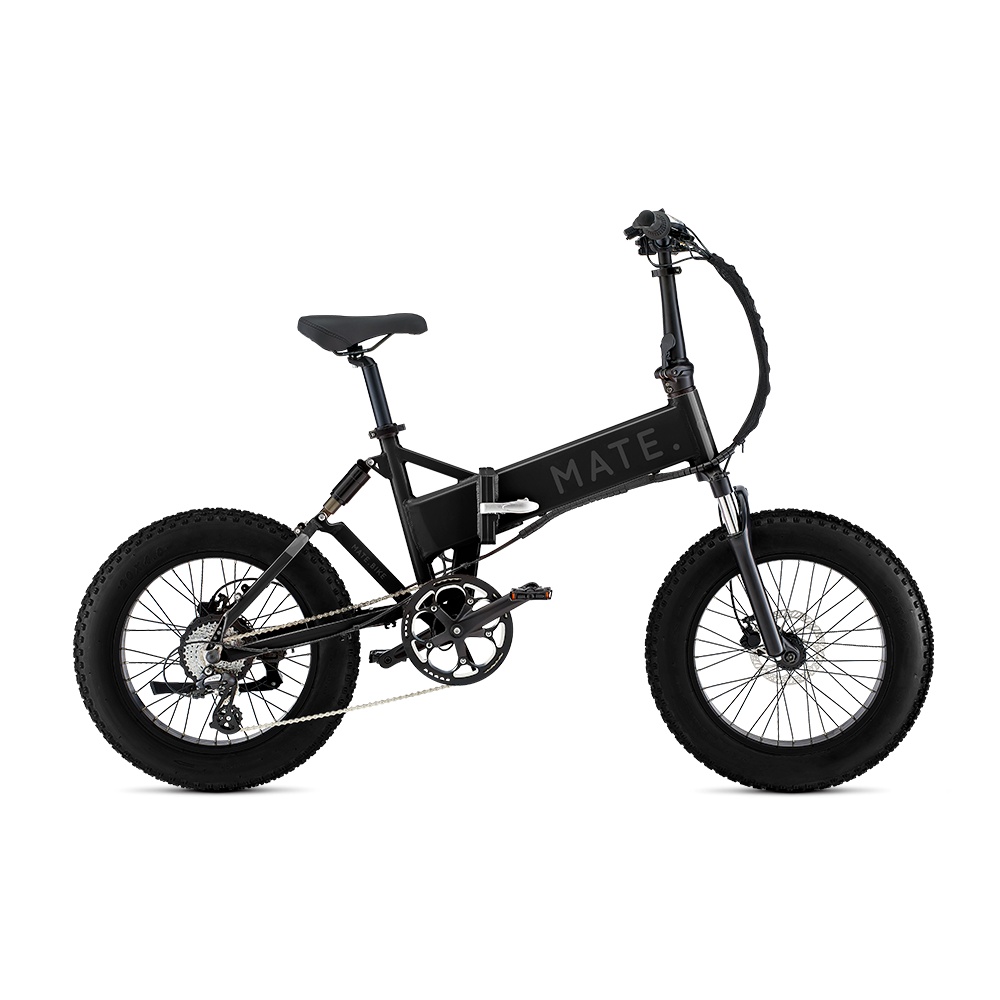
Mate X
Brand: Mate
Mate X - das E-Klapprad-Fatbike Die ultimative Fahrt Das bahnbrechende Design des MATE X kombiniert mühelose Mobilität mit robuster Haltbarkeit, die Sie dazu einlädt, sich jedem Extrem hinzugeben. Von der Straße bis zu weniger befahrenen Pfaden, erweitern Sie Ihr Spielfeld und meistern Sie jedes Terrain. JENSEITS DER STADTLICHTER Vom Betondschungel bis zur Freiheit der Landschaft, das MATE X ist das robusteste faltbare E-Bike auf dem Markt. Es hat die Kraft, Sie weit über die Stadtgrenzen hinaus zu bringen. Eine einzige Ladung der Hochspannungsbatterie liefert die Energie, die der leistungsstarke Motor benötigt, um eine erweiterte Reichweite von bis zu 120 km zu liefern. Bis zu 250 W Unser stärkster 250-W-Heckantriebsmotor bietet blitzschnelle Beschleunigung und optimiert gleichzeitig Ihre Reichweite. Bis zu 120 km Mit unserer intelligenten Batterie können Sie je nach Straßenoberfläche, Einstellungen und Gewicht mit einer einzigen Ladung bis zu 120 km weit fahren. Geschwindigkeit 25 KM/H Die Kombination aus leistungsstarkem Motor und Hochspannungsbatterie unterstützt Sie bei Geschwindigkeiten von bis zu 25 km/h. Intelligentes LCD-Display Ein vollfarbiges intelligentes Display steuert die Geschwindigkeit, verfolgt die Distanz und ermöglicht die Pedalunterstützung. ERREICHEN SIE EINE HÖHERE EINSTELLUNG Das MATE X wurde entworfen, um aufzufallen, und ist in einer Reihe von auffälligen Farben erhältlich. Ob Sie Ihre Individualität durch die Wahl einer Farbe zum Ausdruck bringen möchten, die zu Ihrer Persönlichkeit passt, oder sich für Ihre Lieblingsfarbe entscheiden, das MATE X ermöglicht Ihnen Selbstdarstellung EINFACHHEIT IN DREI SCHRITTEN Ein einfaches, in drei Schritten zusammenklappbares Design macht es einfach, das MATE X Treppen hinaufzutragen oder es für ein Wochenendabenteuer im Kofferraum Ihres Autos zu verstauen. Electronics Battery 17Ah/17.5Ah Charger 54.6V output , operates on both 110V and 230V AC power outlets Motor250W brushless geared rear hub motor, 48V Pedal assist 7 level power assist with integrated cadence sensor, supports to 25 km/h (15 mph). Walk assist 6 km/h (3.7 mph) Controller 250W, 48V, 18A Display Smart LCD color display that shows all data needed, including battery and pedal assist level. Integrated 5V charging port. Wiring Plug & Play system for easily servicing worldwide Braking system Brake calibers TEKTRO hydraulic, strong braking power with pinpoint modulation Rotors 160 mm aluminium front and rear, reliable braking surface Additional components Handlebar 620 mm wide, 31.8 mm clamping area, 5 ° ergo bend Grips Anti-slip ergonomic grips Seatpost 33.9 mm x 450 mm Saddle Comfortable, durable imitation leather with ergonomic cut-out Bottom bracket 164 mm, square taper Drivetrain Shifter 8-Speed Revohift twist shifter for smooth, crisp shifting between gears Derailleur 8-Speed Crankset 170 mm alloy, 53-tooth, 5-bolt chainring Freewheel 8-Speed, 13-32T Chain 6061 Aluminium alloy with folding lever, 2.7 kg (6 lbs) Frame 6061 Aluminium alloy with folding lever, 2.7 kg (6 lbs) Front suspension 20" aluminium alloy spring fork with lockout and preload adjustment 28.6 x 25.4 x 185mm Rear suspension Pre-adjusted suspension 150L x 650B 24 x 33 Geometry and rider specs Weight 28.5 kg Folded 78 cm high, 103 cm long, 59 cm wide Unfolded 124 cm high, 180 cm long, 65 cm wide Rider size range Easily adjustable saddle/handlebar height. Fits riders from 150 cm /4’11” to 215 cm /7’0”. Rider weight max 150 kg
Category: Sporting Goods > Outdoor Recreation > Cycling > Bicycles > Folding Bikes